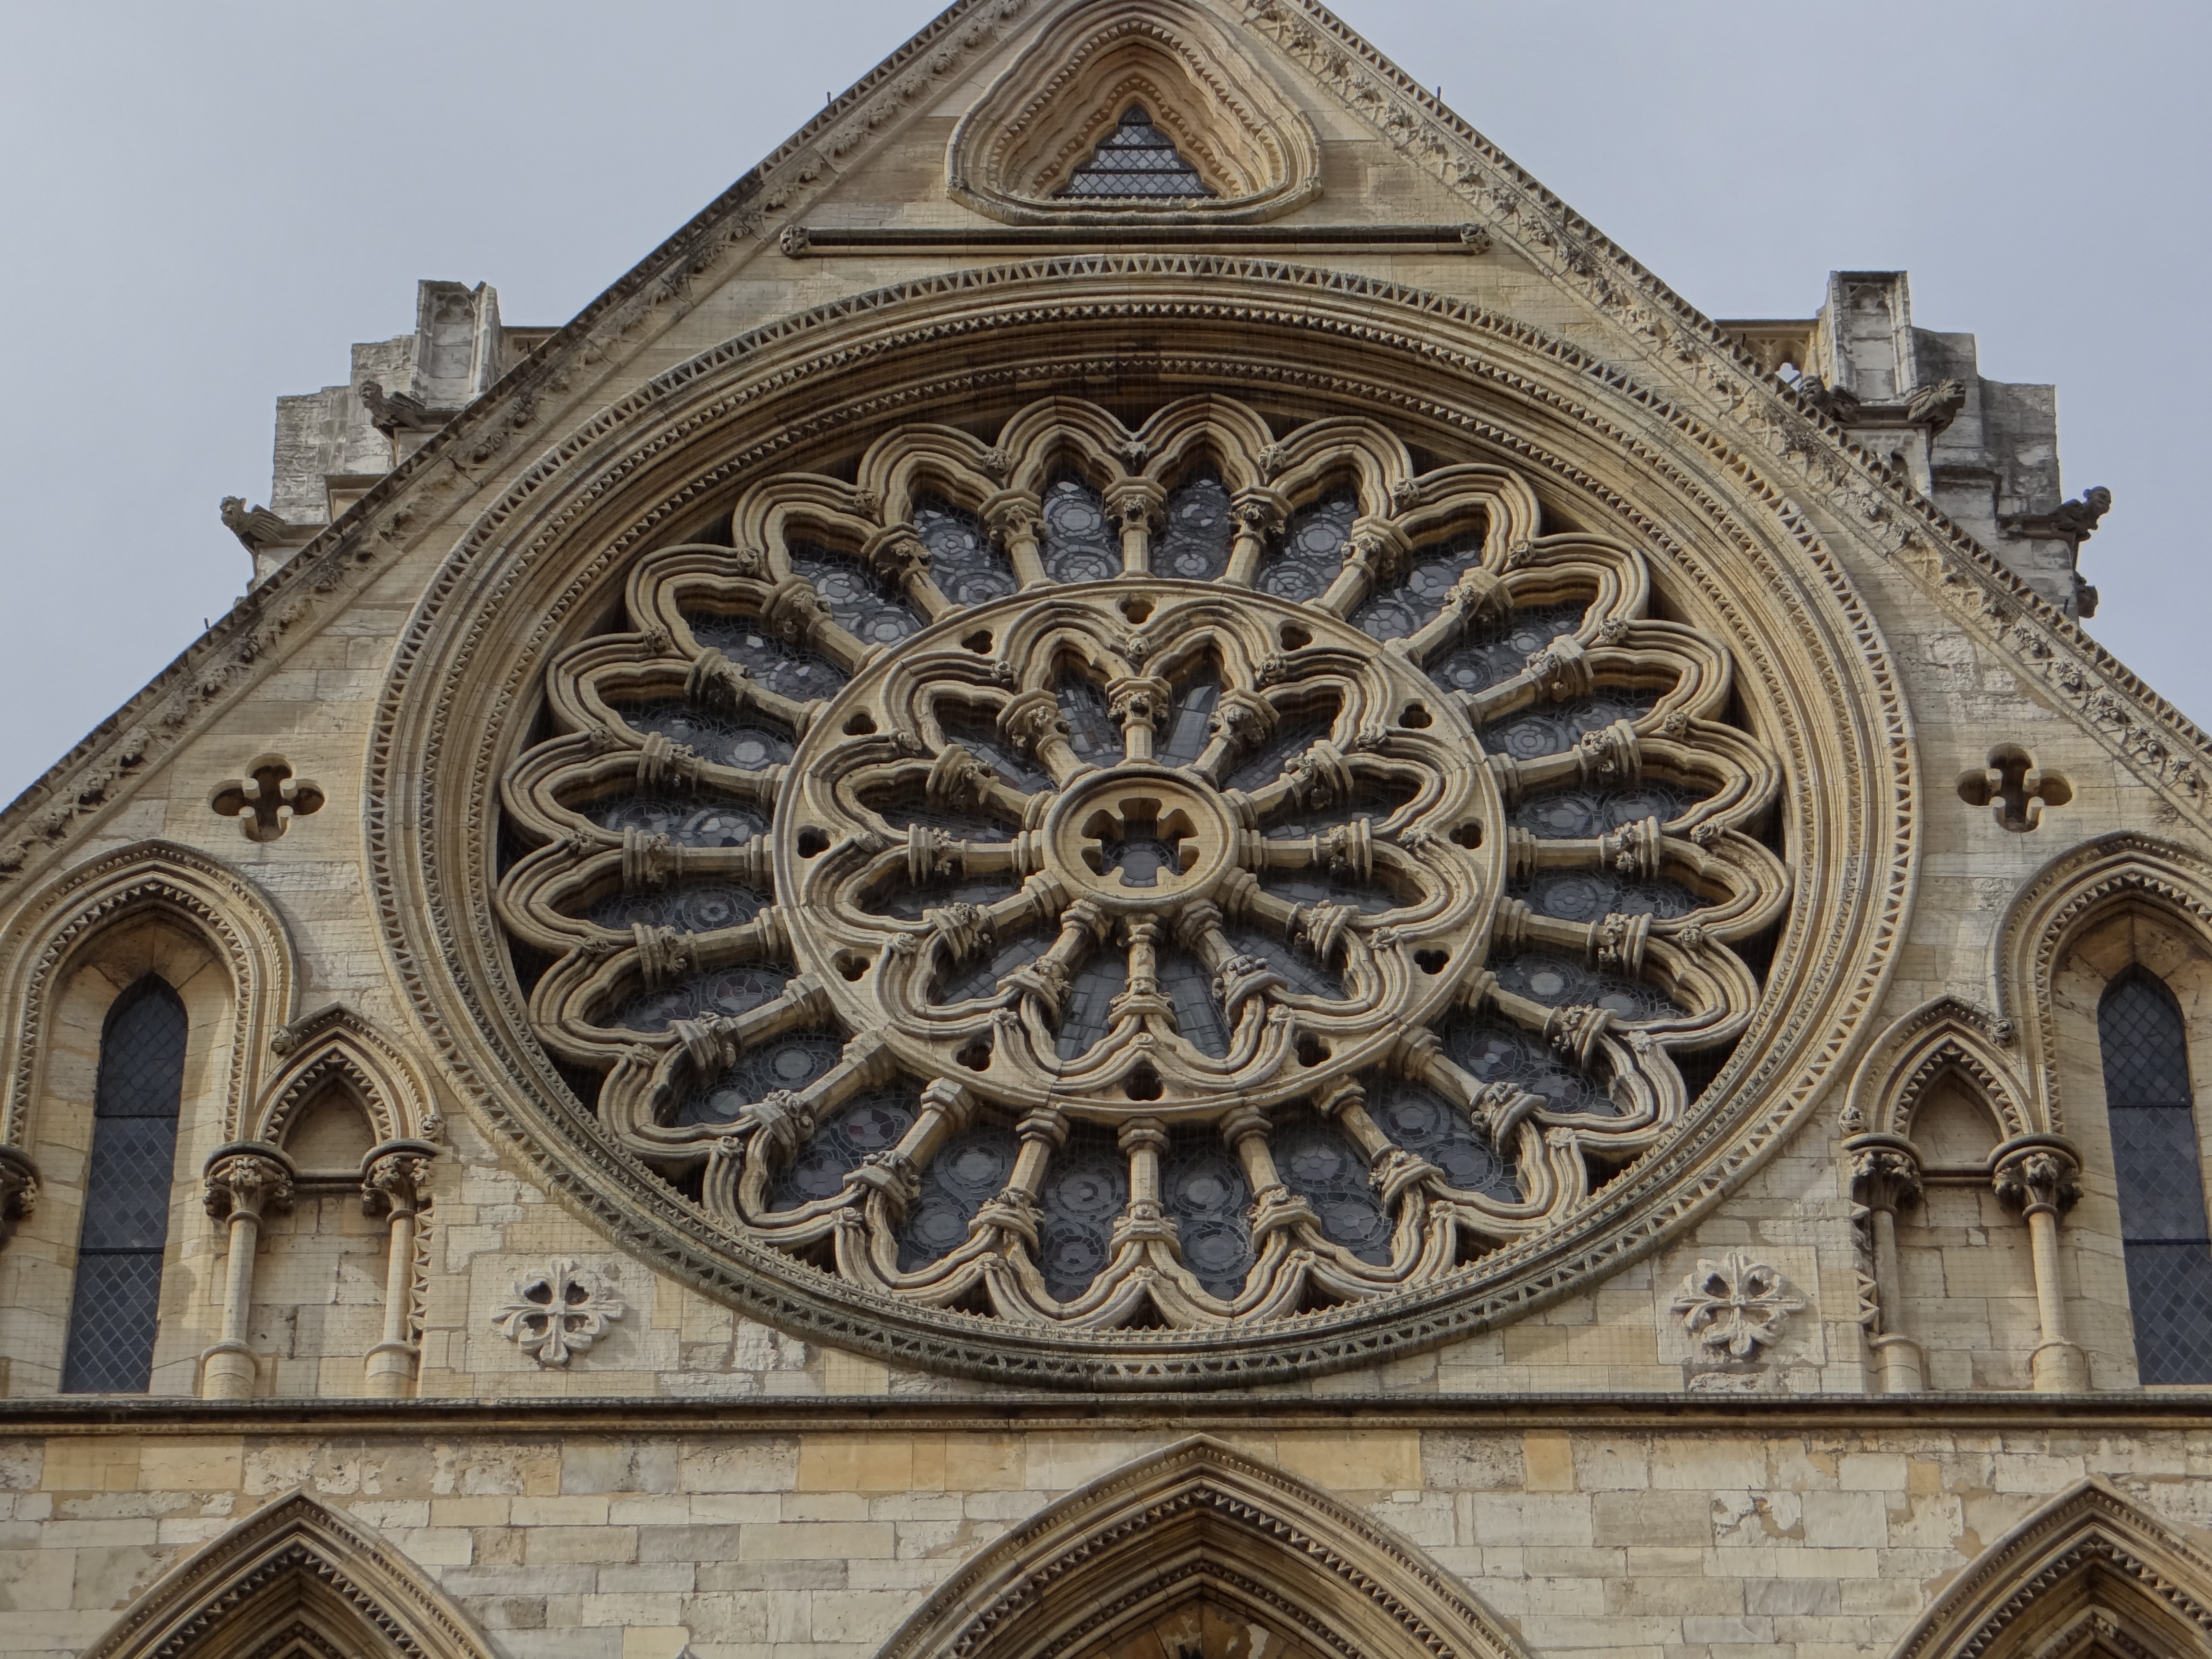
architecture, building, landmark, facade, church, cathedral, chapel, gothic, place of worship, baptistery, england, monastery, symmetry, synagogue, minster, york, basilica, dome, historically, rosette, gothic architecture, gothic style, ancient history, byzantine architecture